Perry Street (Savannah, Georgia)

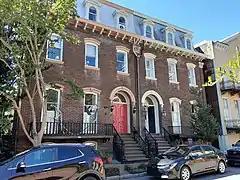
John Martin–A.J. Miller Duplex, 105–107 West Perry Street

Below is a selection of notable buildings and structures on Perry Street, all in Savannah's Historic District. From west to east: